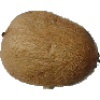
Label: Kiwi 1